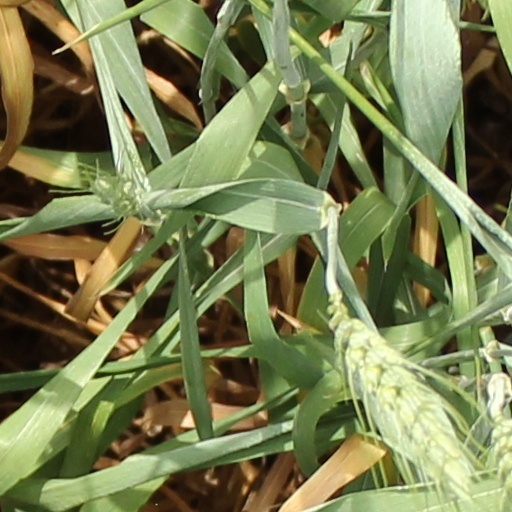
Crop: wheat